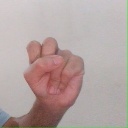
अक्षर: स